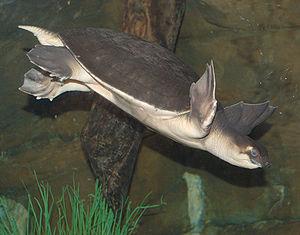
La Tortue à nez de cochon, Carettochelys insculpta, unique représentant du genre Carettochelys, est une espèce de tortues de la famille des Carettochelyidae. Elle est classée en annexe II de la CITES.